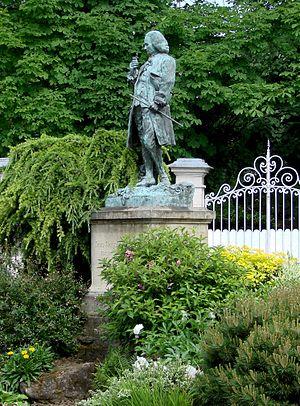
Montmorency est une commune française, chef-lieu de canton du Val-d’Oise, située à environ treize kilomètres au nord des portes de Paris, et vingt et un kilomètres par la route de l’aéroport Roissy-Charles-de-Gaulle. La population de Montmorency est en 2012 d’environ vingt et un mille habitants, appelés les Montmorencéens. La stabilité du nombre d'habitants au cours des quarante dernières années est la conséquence d'un espace constructible presque saturé se prêtant mal à de nouvelles constructions alors que, dans le même temps, la taille moyenne des foyers a tendance à baisser.
Cet article recense les œuvres d'art dans l'espace public du Val-d'Oise, en France.